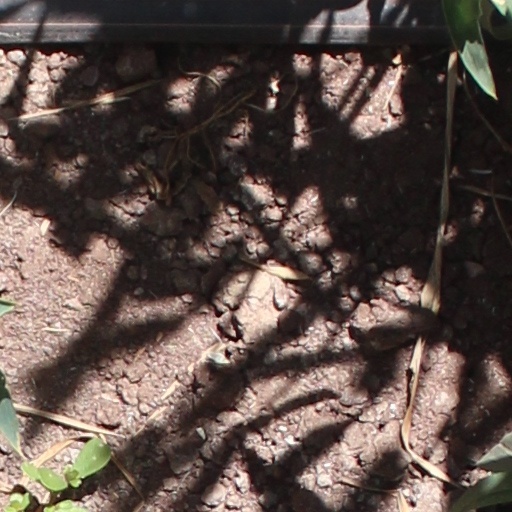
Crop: wheat